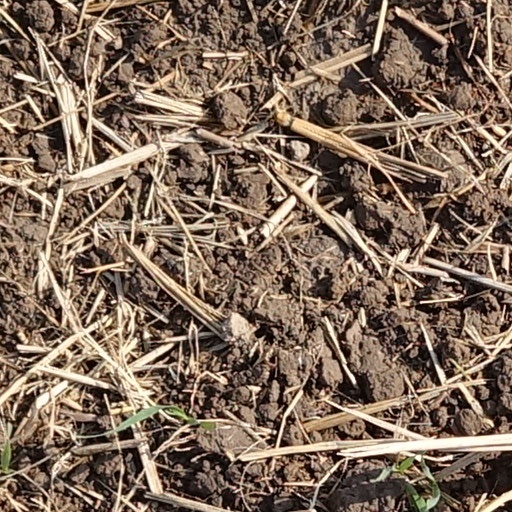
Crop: wheat